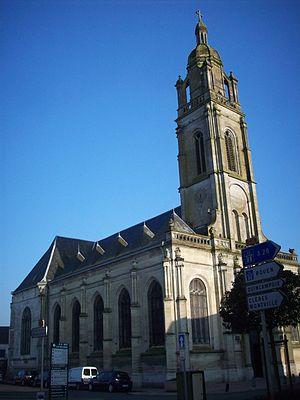
Église Notre-Dame de Buchy.
Buchy est une commune nouvelle française située dans le département de la Seine-Maritime en région Normandie.